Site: saxony
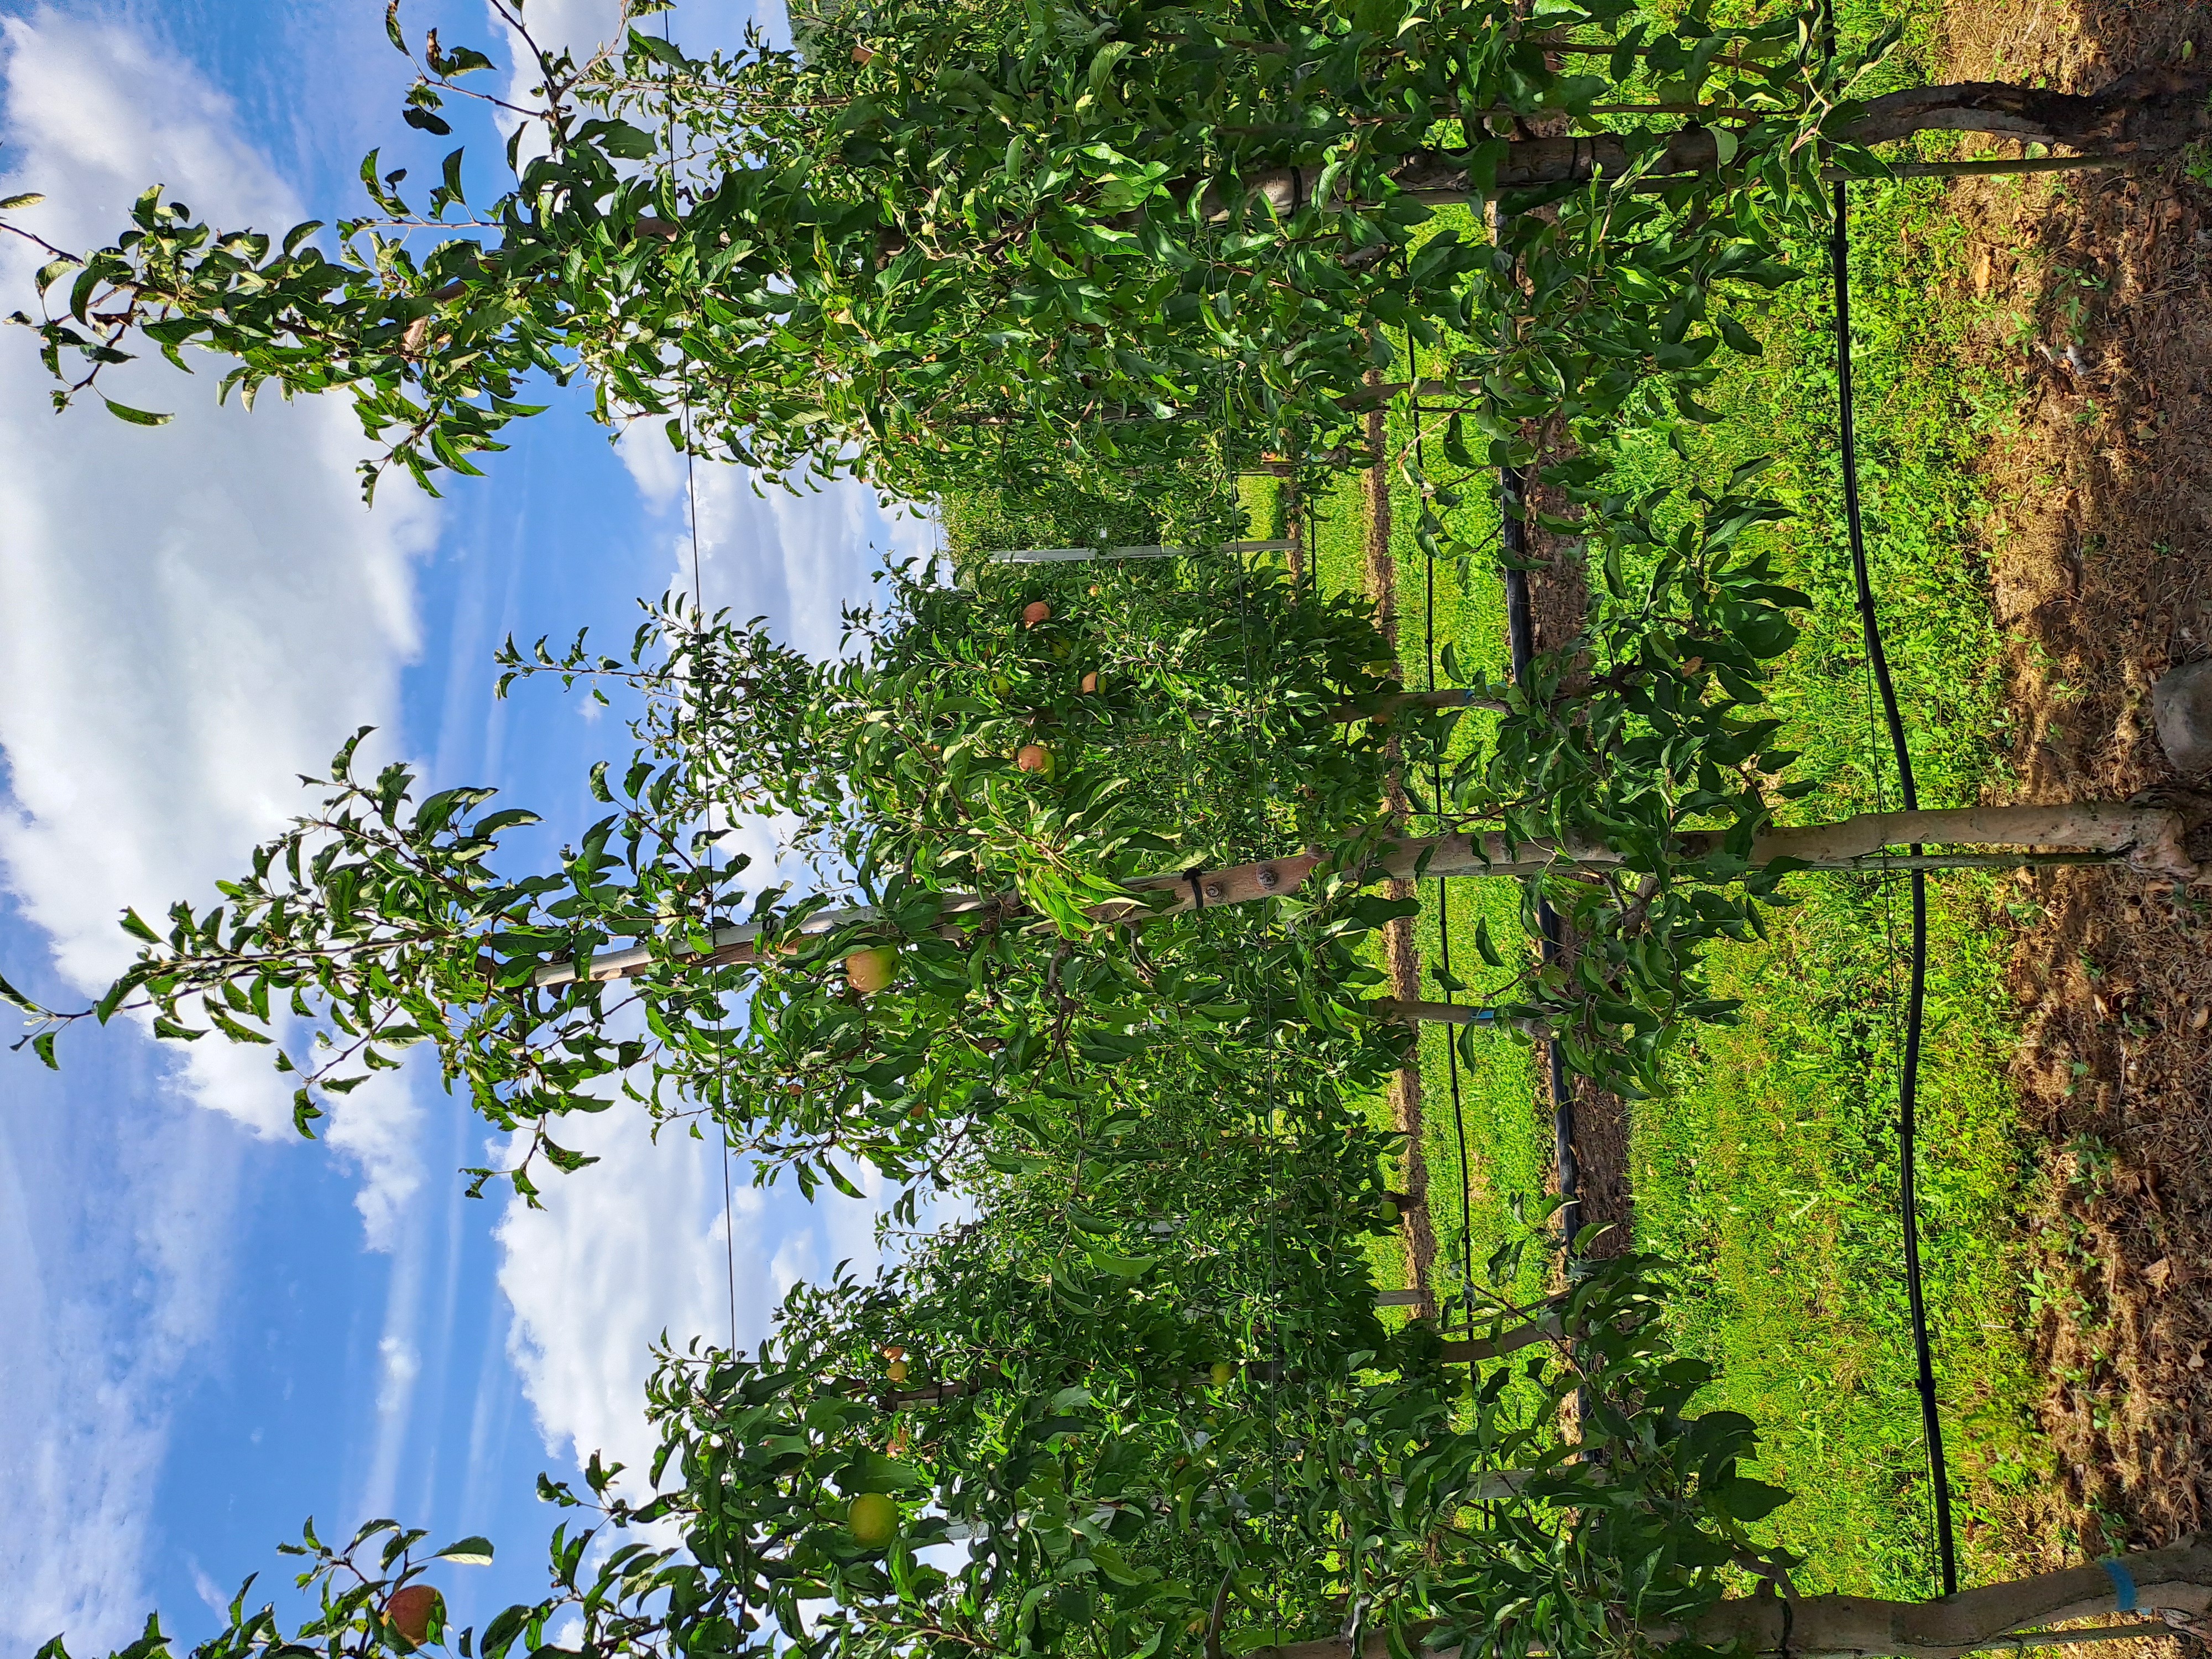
Growth stage (BBCH 85): Maturity of fruit and seed